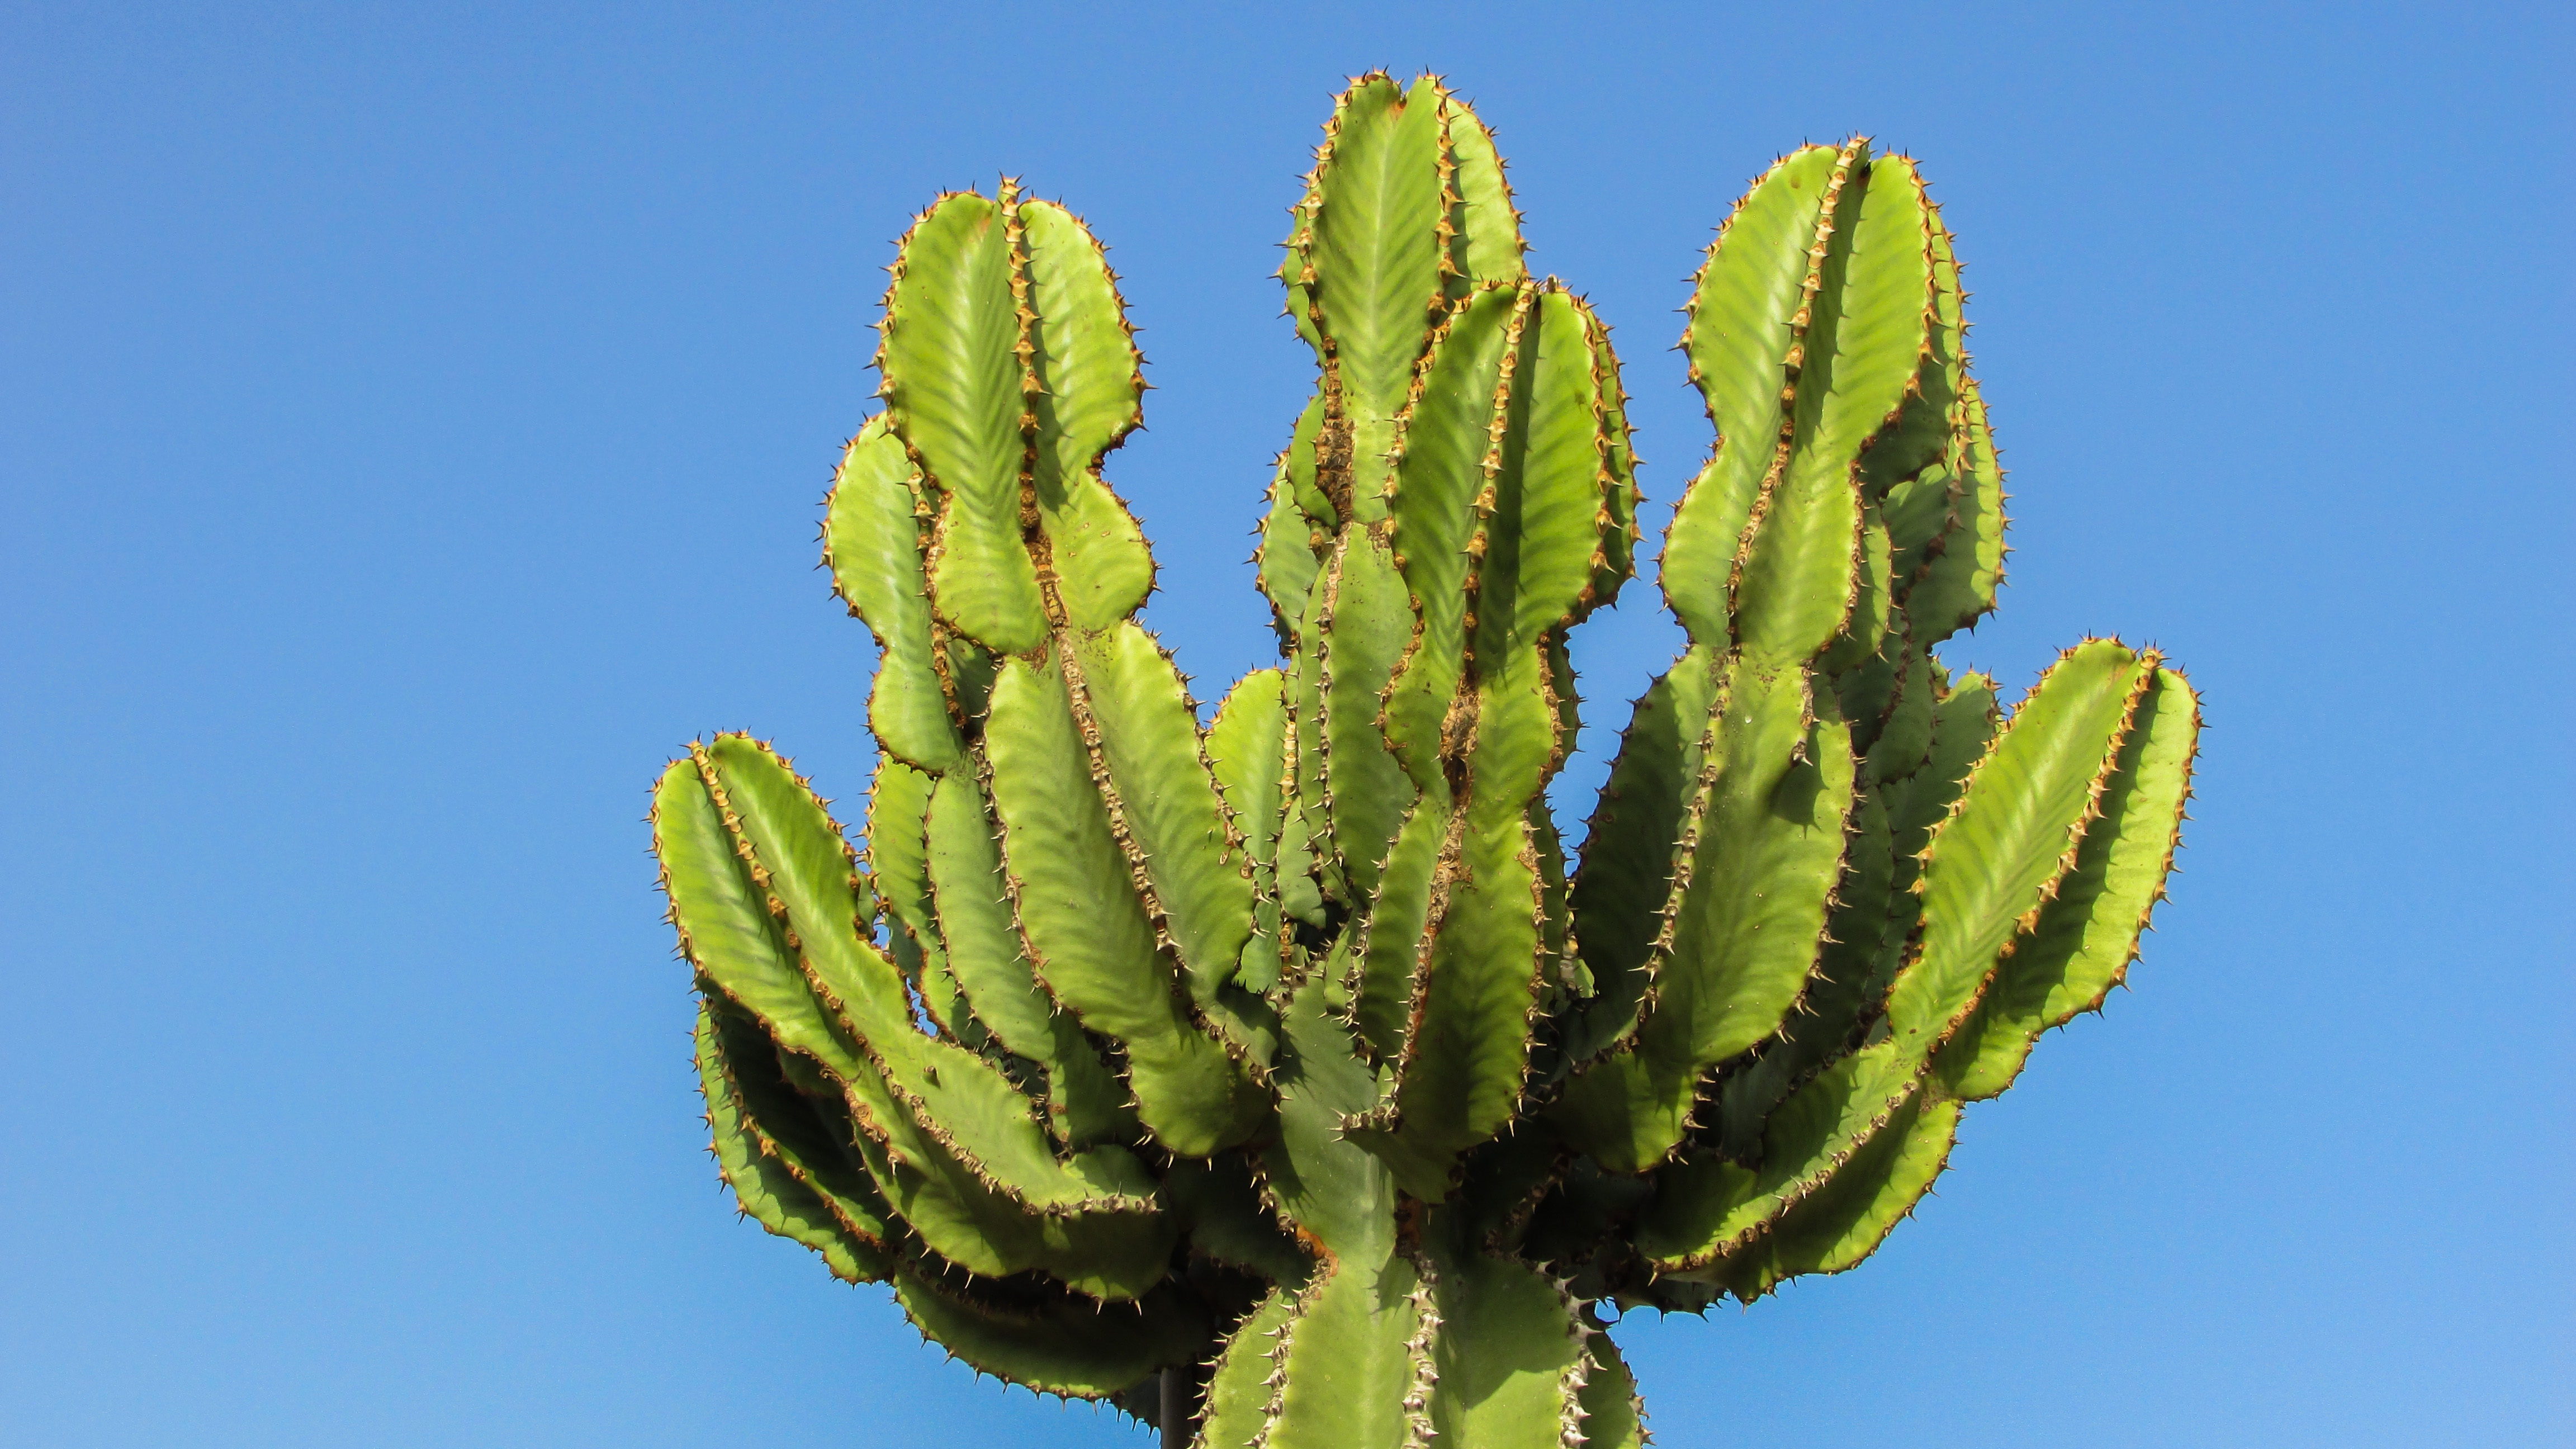
cactus, plant, flower, green, botany, flora, thorns, cyprus, ayia napa, flowering plant, prickly pear, cactus park, plant stem, land plant, nopal